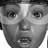
Emotion: surprise